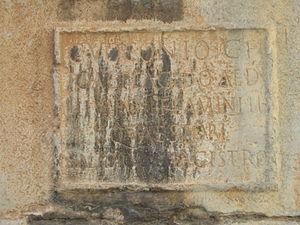
Epitaphe romaine enchâssée dans un mur de l'église Santa Maria de Sagonte (Communauté valencienne, Espagne). CIL 02-14-01 365 = CIL 02, 03865 = CIL 05, *00049,10 = D 06951 = ELST 00063 = IRSAT 00069 = AE 2005, +00032